Mike Donehey

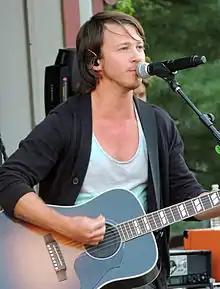
Mike Donehey performing in 2013

Michael Morgan Donehey (born September 30, 1980) is an American singer, songwriter, and guitarist primarily known for his work in the contemporary Christian band Tenth Avenue North. After amicably disbanding in 2021, the band reformed with two new members in 2023 with Mike Donehey returning as lead singer. He is also a solo artist and has authored the books "Finding God's Life for My Will" and "Grace in the Gray: A More Loving Way to Disagree" and hosts the "Chasing the Beauty" podcast.